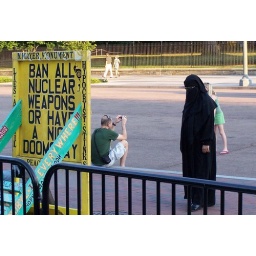
At a protestors site across the street from the Capitol building in Washington, DC